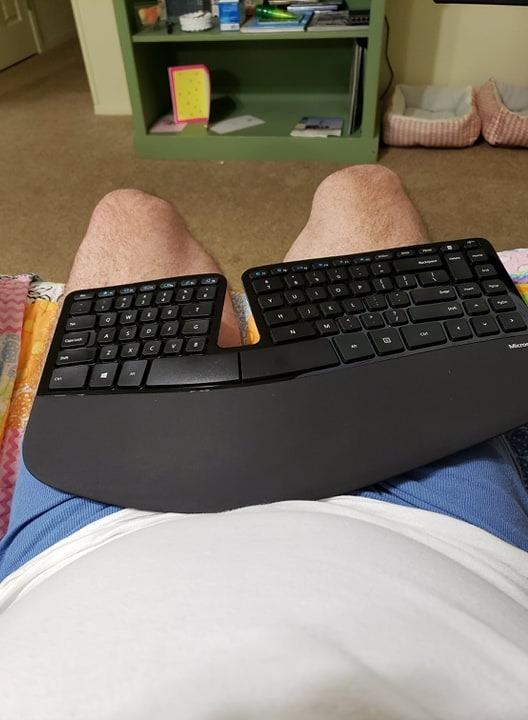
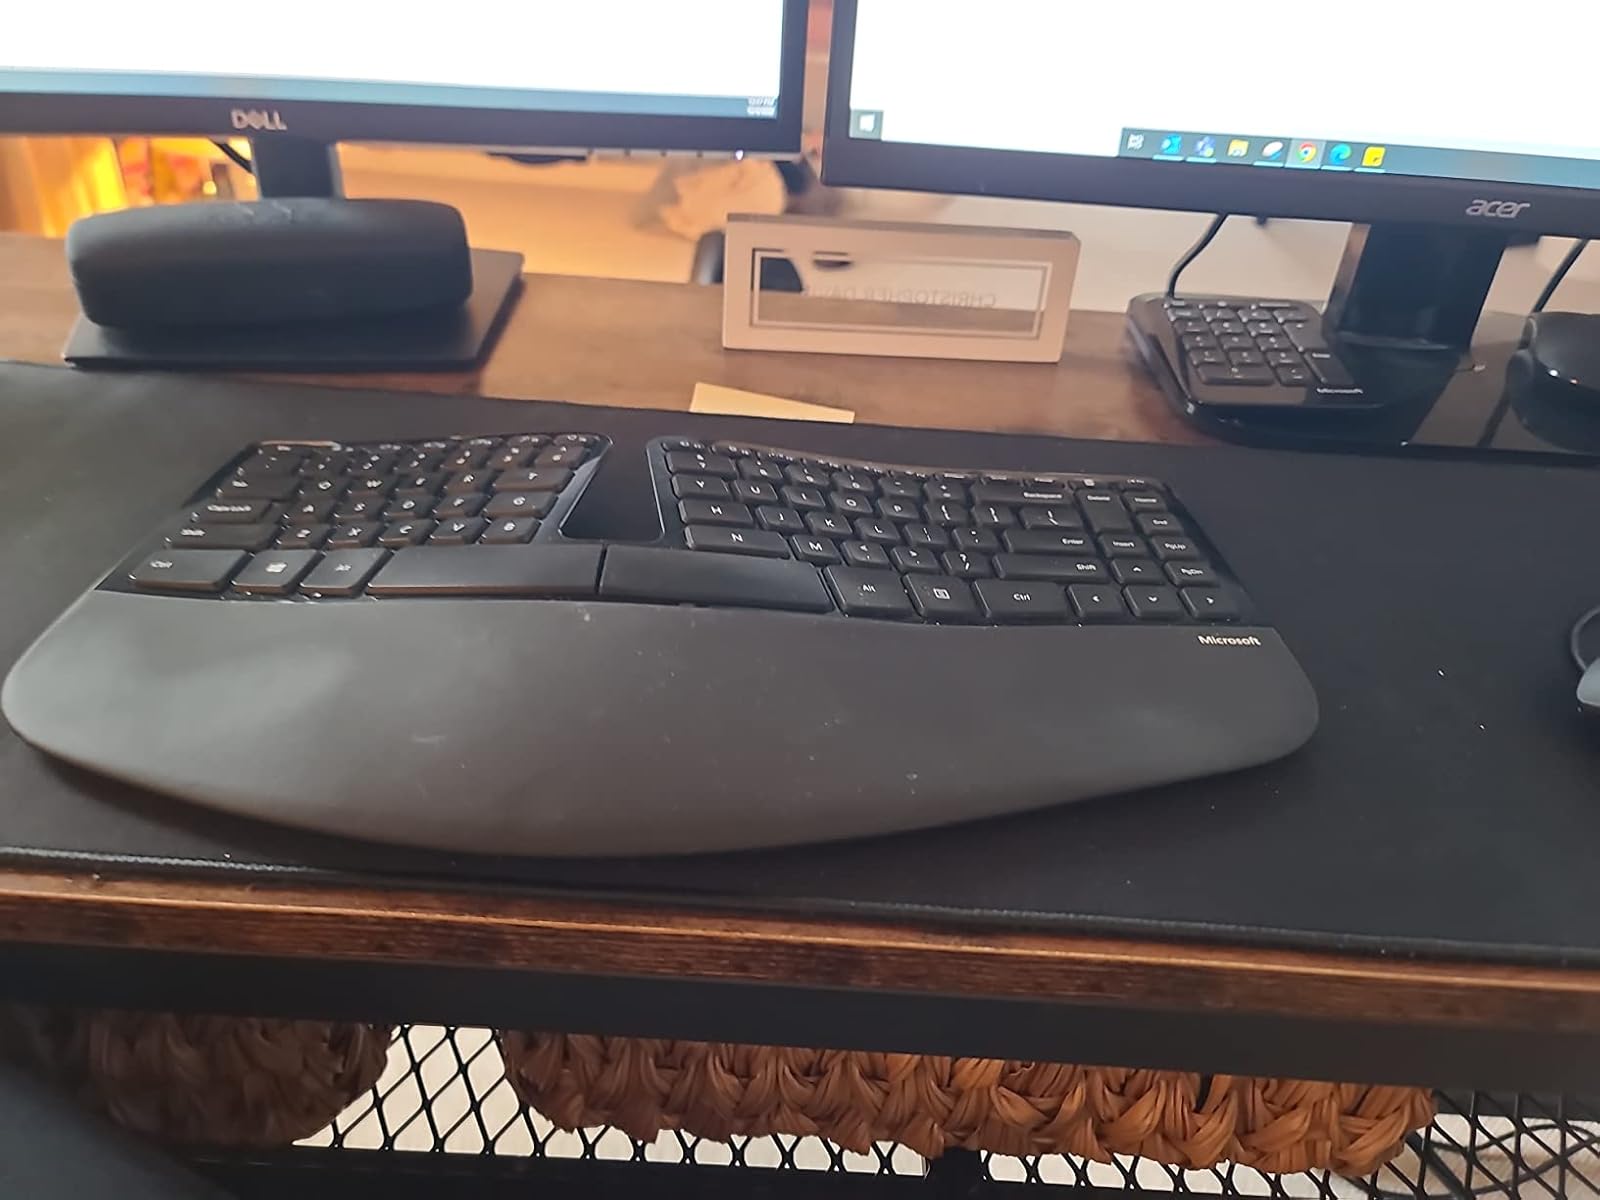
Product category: keyboard
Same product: yes